Face powder

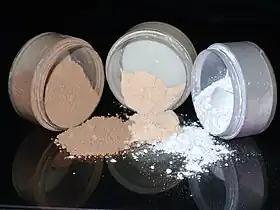

Face powder is a cosmetic product applied to the face to serve different functions, typically to beautify the face. Originating from ancient Egypt, face powder has had different social uses across cultures and in modern times, it is typically used to set makeup, brighten the skin and contour the face. Face powders generally come in two main types. One of which is loose powder, which is used to assist with oily skin in absorbing excess moisture and mattifying the face to reduce shininess. The other is pressed powder which conceals blemishes and maximises coverage.